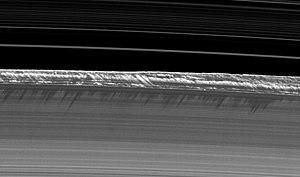
Cassini-Huygens est une mission d'exploration spatiale du système saturnien au moyen d'une sonde spatiale développée par l'agence spatiale américaine, la NASA, avec des participations importantes de l'Agence spatiale européenne et de l'Agence spatiale italienne. Lancé le 15 octobre 1997, l'engin se place en orbite autour de Saturne en 2004. En 2005, l'atterrisseur européen Huygens, après s'être détaché fin 2004 de la sonde mère, se pose à la surface du satellite Titan et peut transmettre des informations collectées durant la descente et après son atterrissage. L'orbiteur Cassini ensuite tourne autour de Saturne et poursuit l'étude scientifique de la planète géante gazeuse, en profitant de ses passages à faible distance de ses satellites pour collecter des données détaillées sur ceux-ci. La mission, d'une durée initialement prévue de quatre ans, est prolongée à deux reprises : de 2008 à 2010 par la mission équinoxe, puis de 2010 à 2017 par la mission solstice. Afin de protéger les lunes de la planète, la sonde spatiale finit son voyage en plongeant dans l'atmosphère de Saturne le 15 septembre 2017.